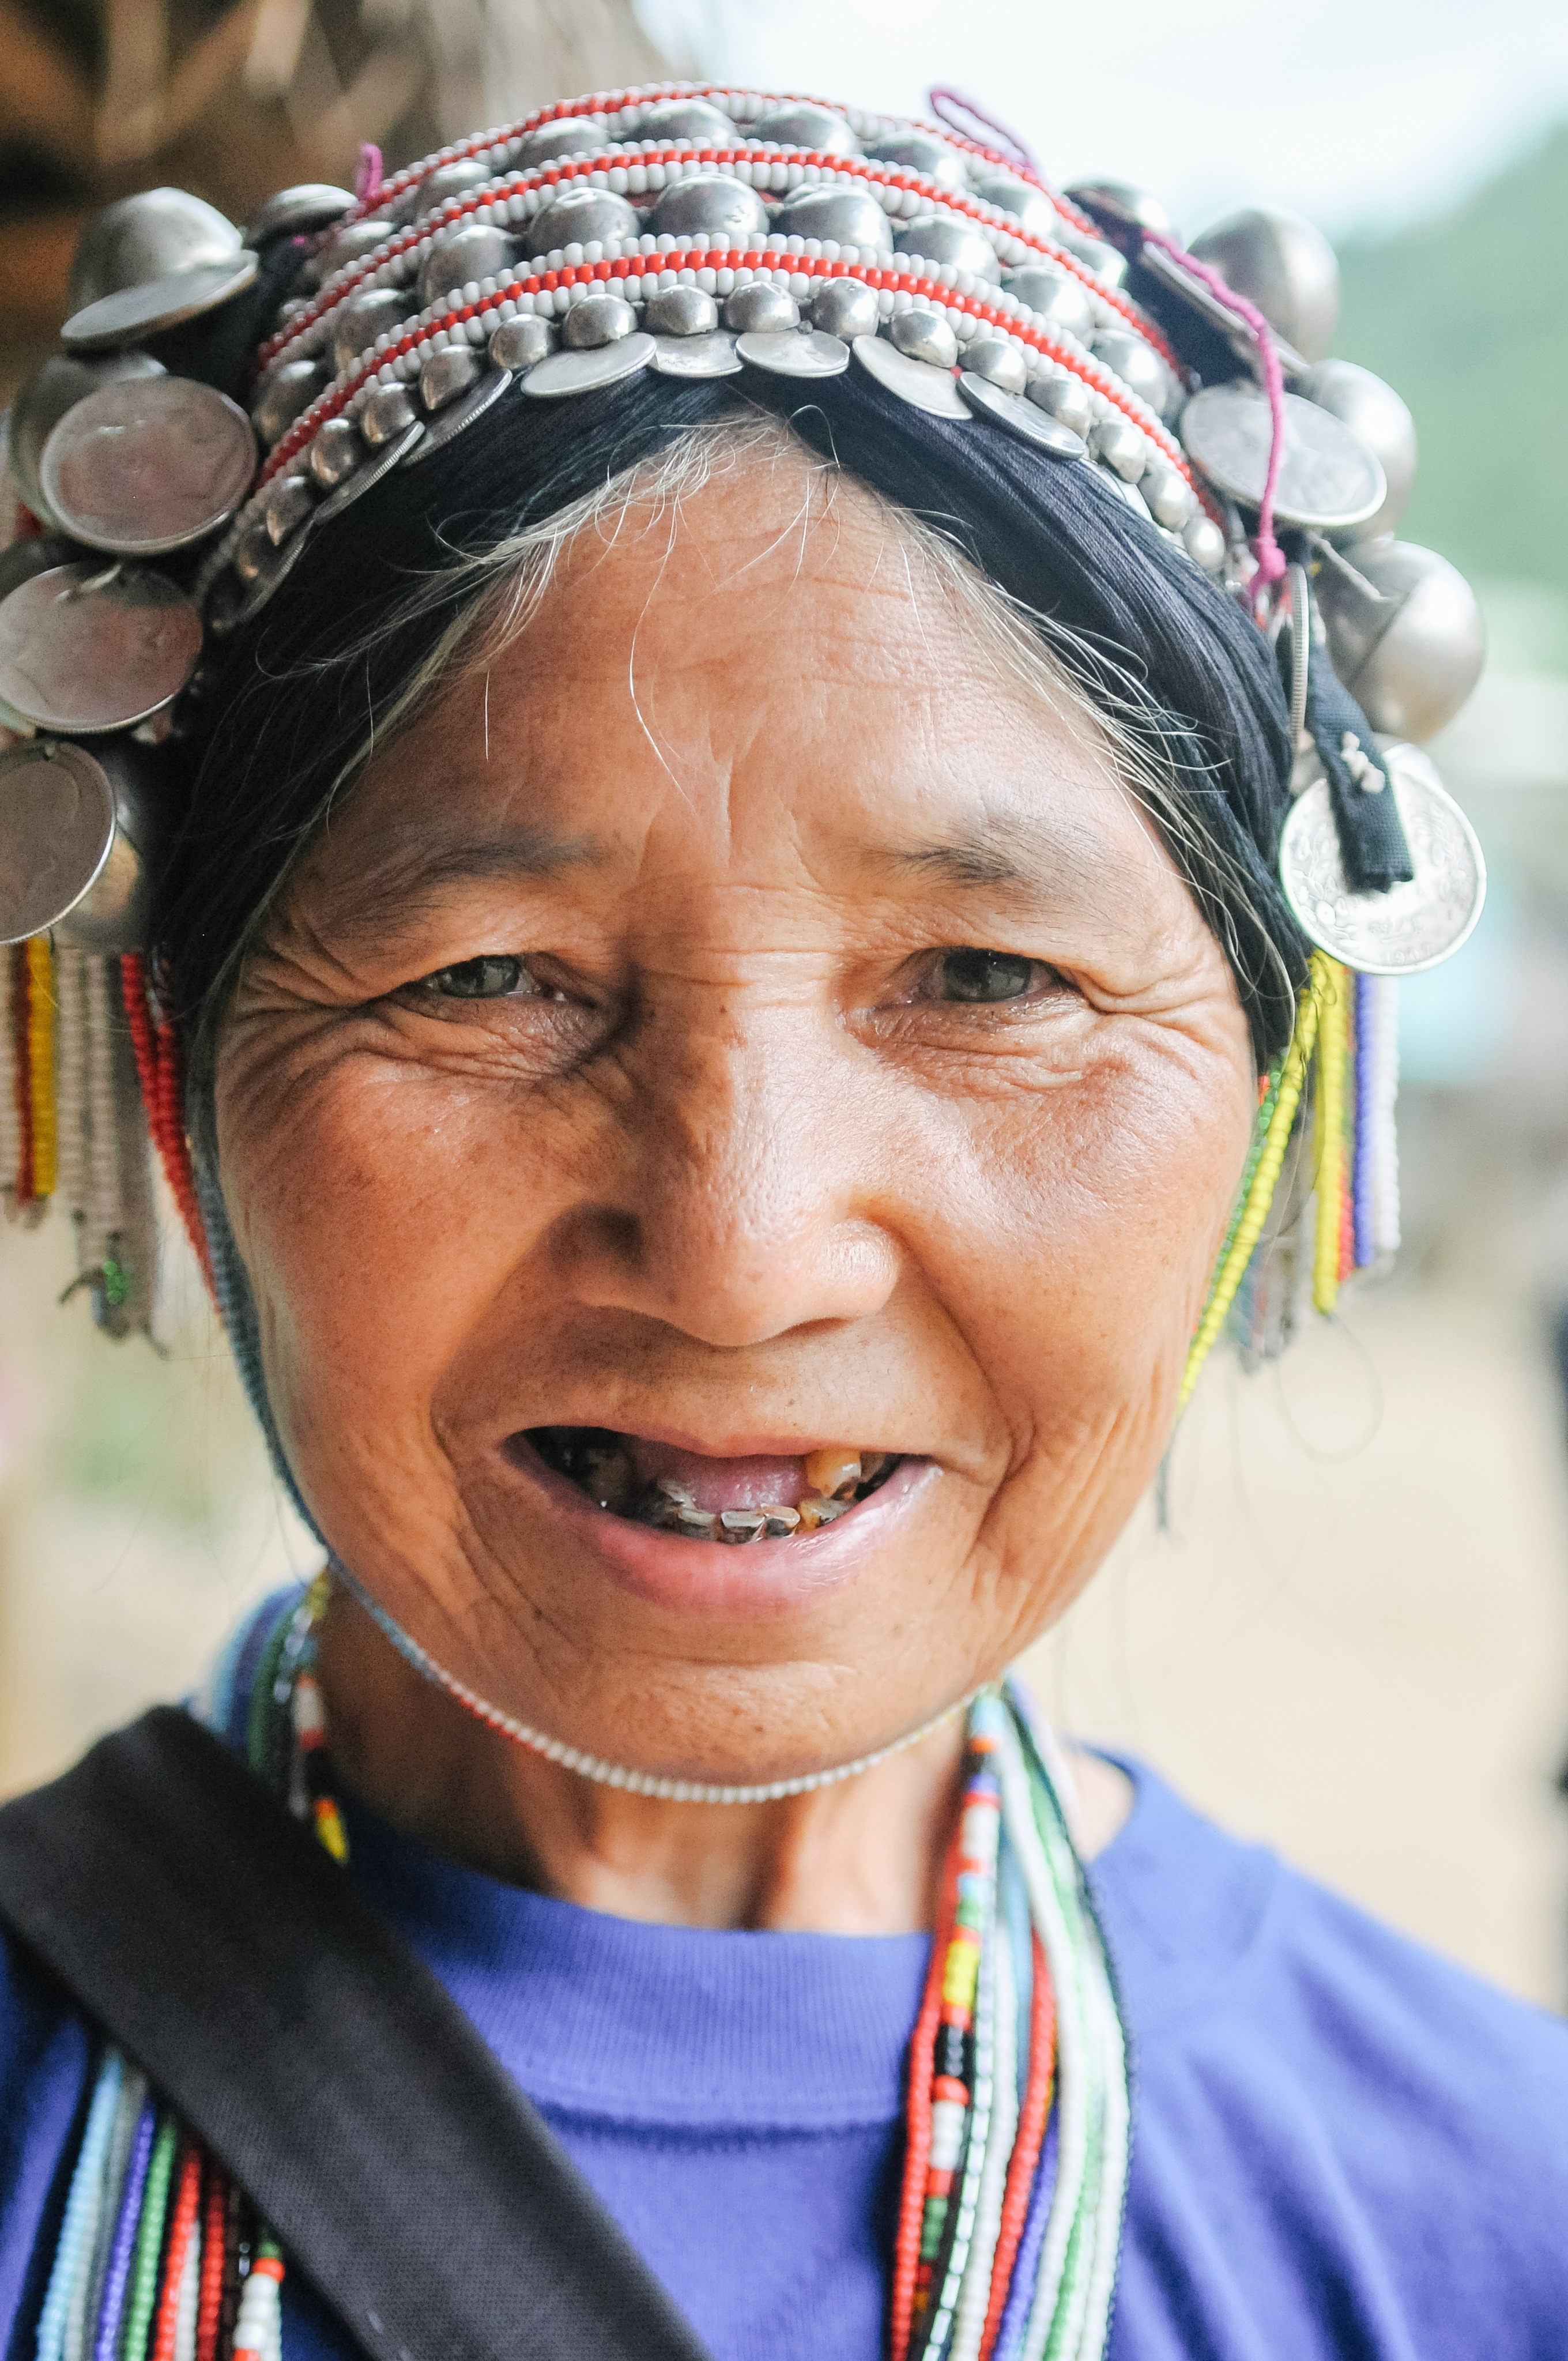
person, people, woman, old, looking, male, female, portrait, color, child, clothing, lady, facial expression, hairstyle, smiling, smile, grandma, grandmother, tribe, face, happy, glasses, head, senior, tradition, elderly, traditional, aged, mature, wrinkles